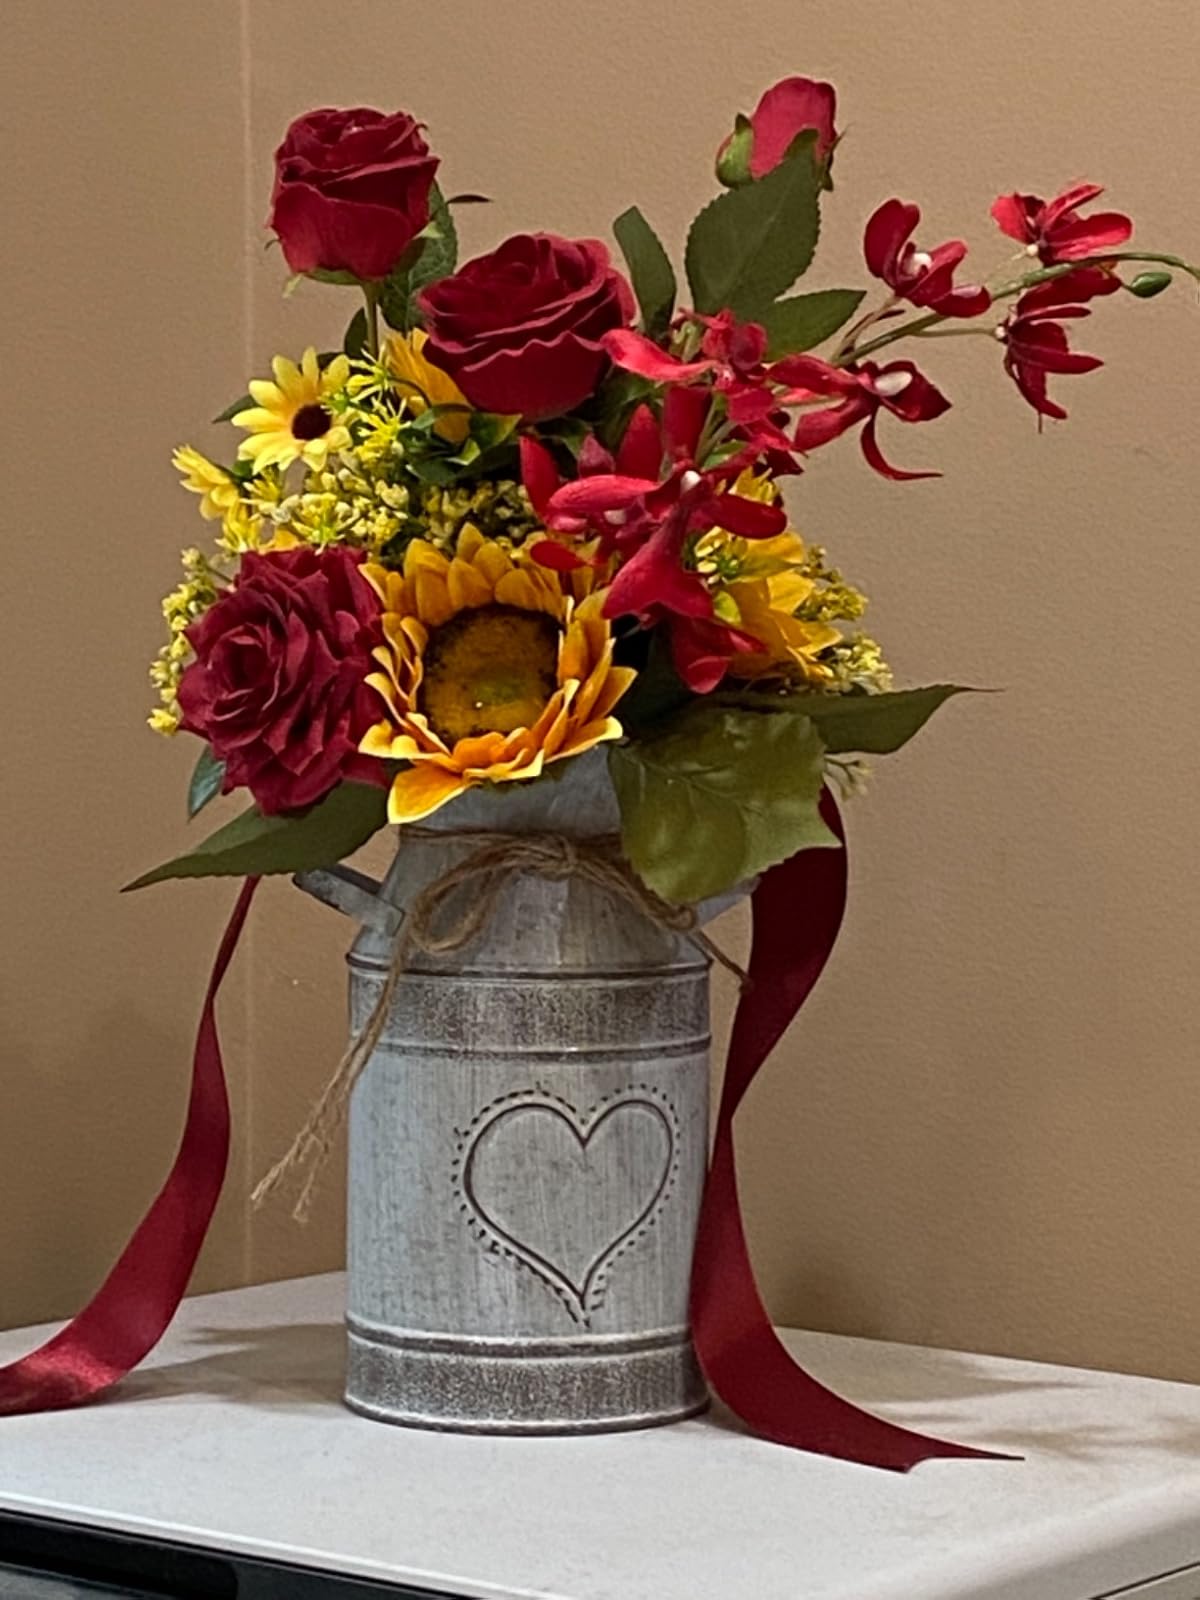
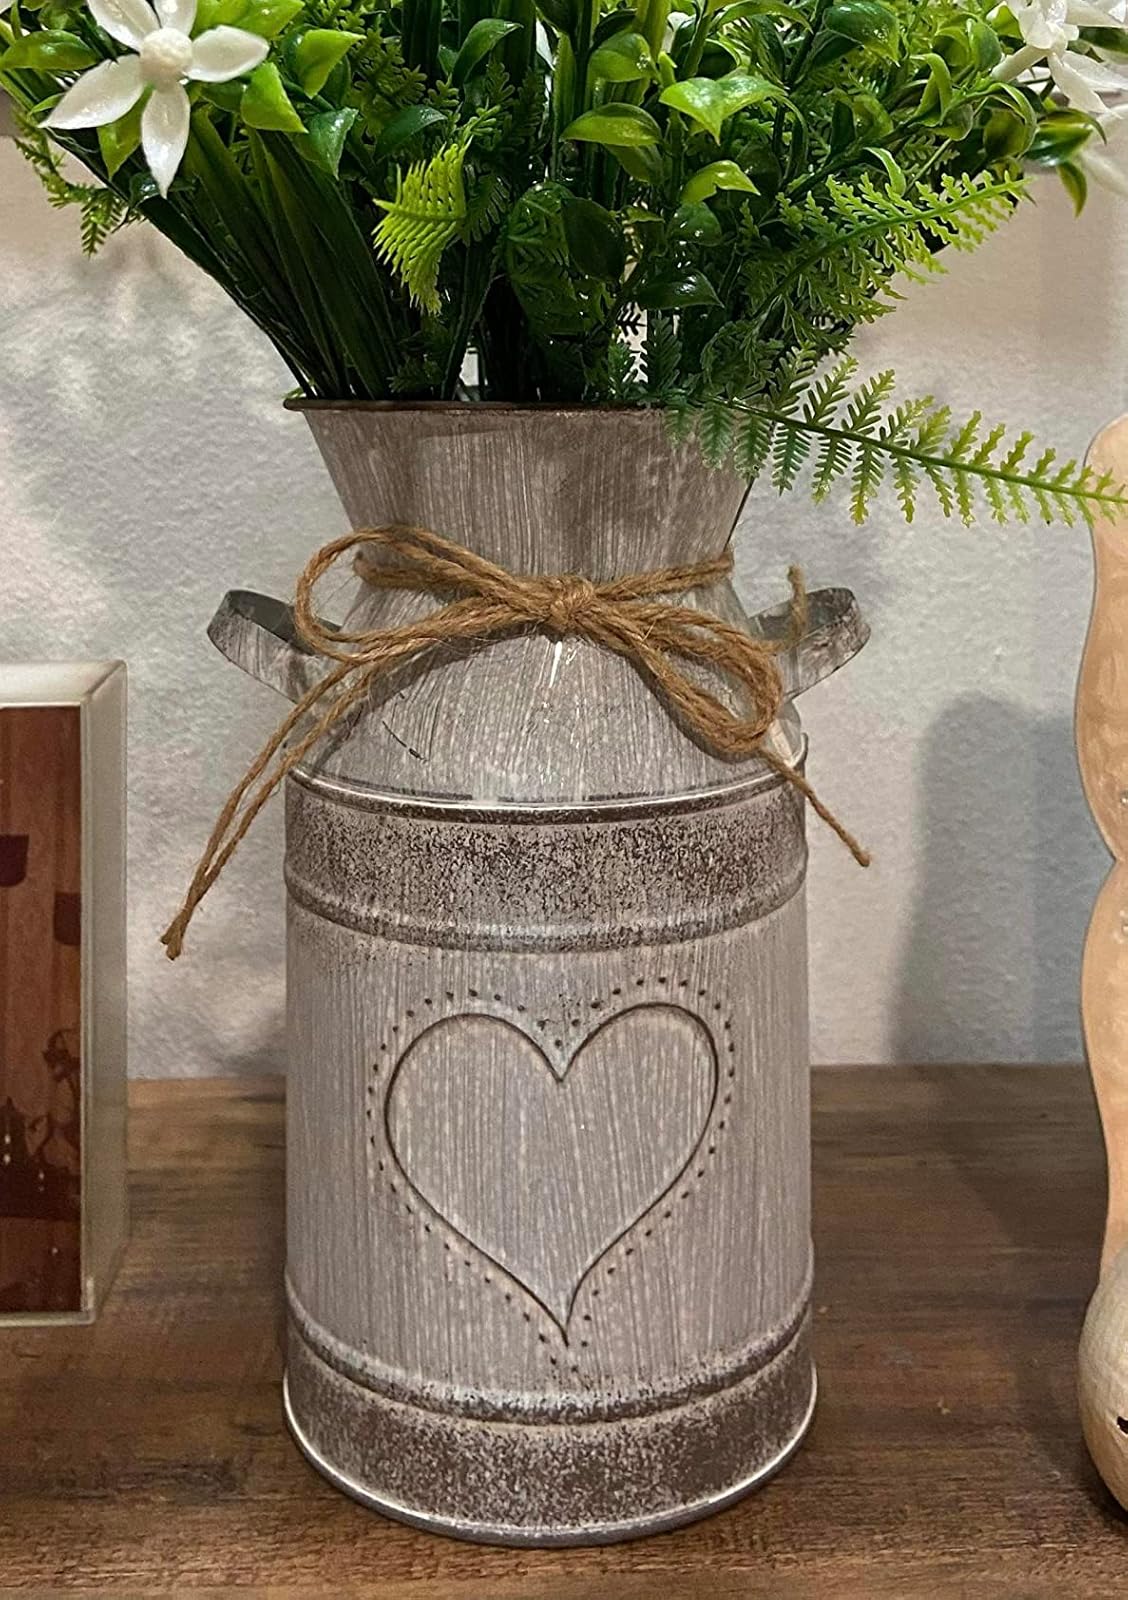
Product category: vase
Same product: yes